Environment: real
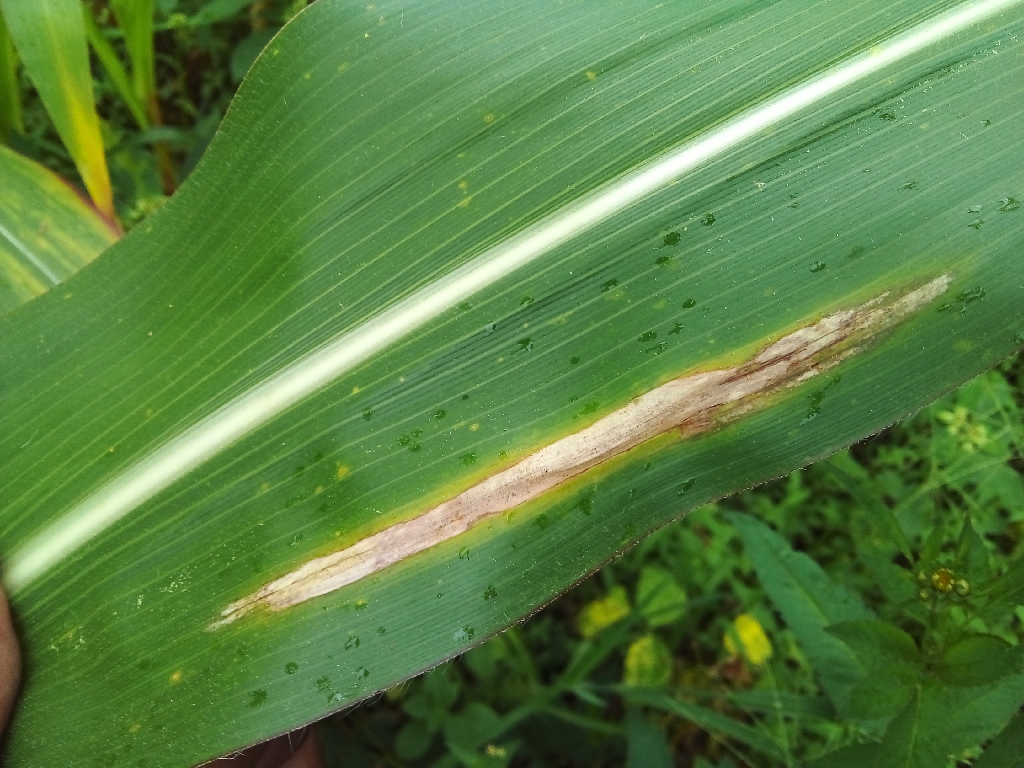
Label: northern_corn_leaf_blight